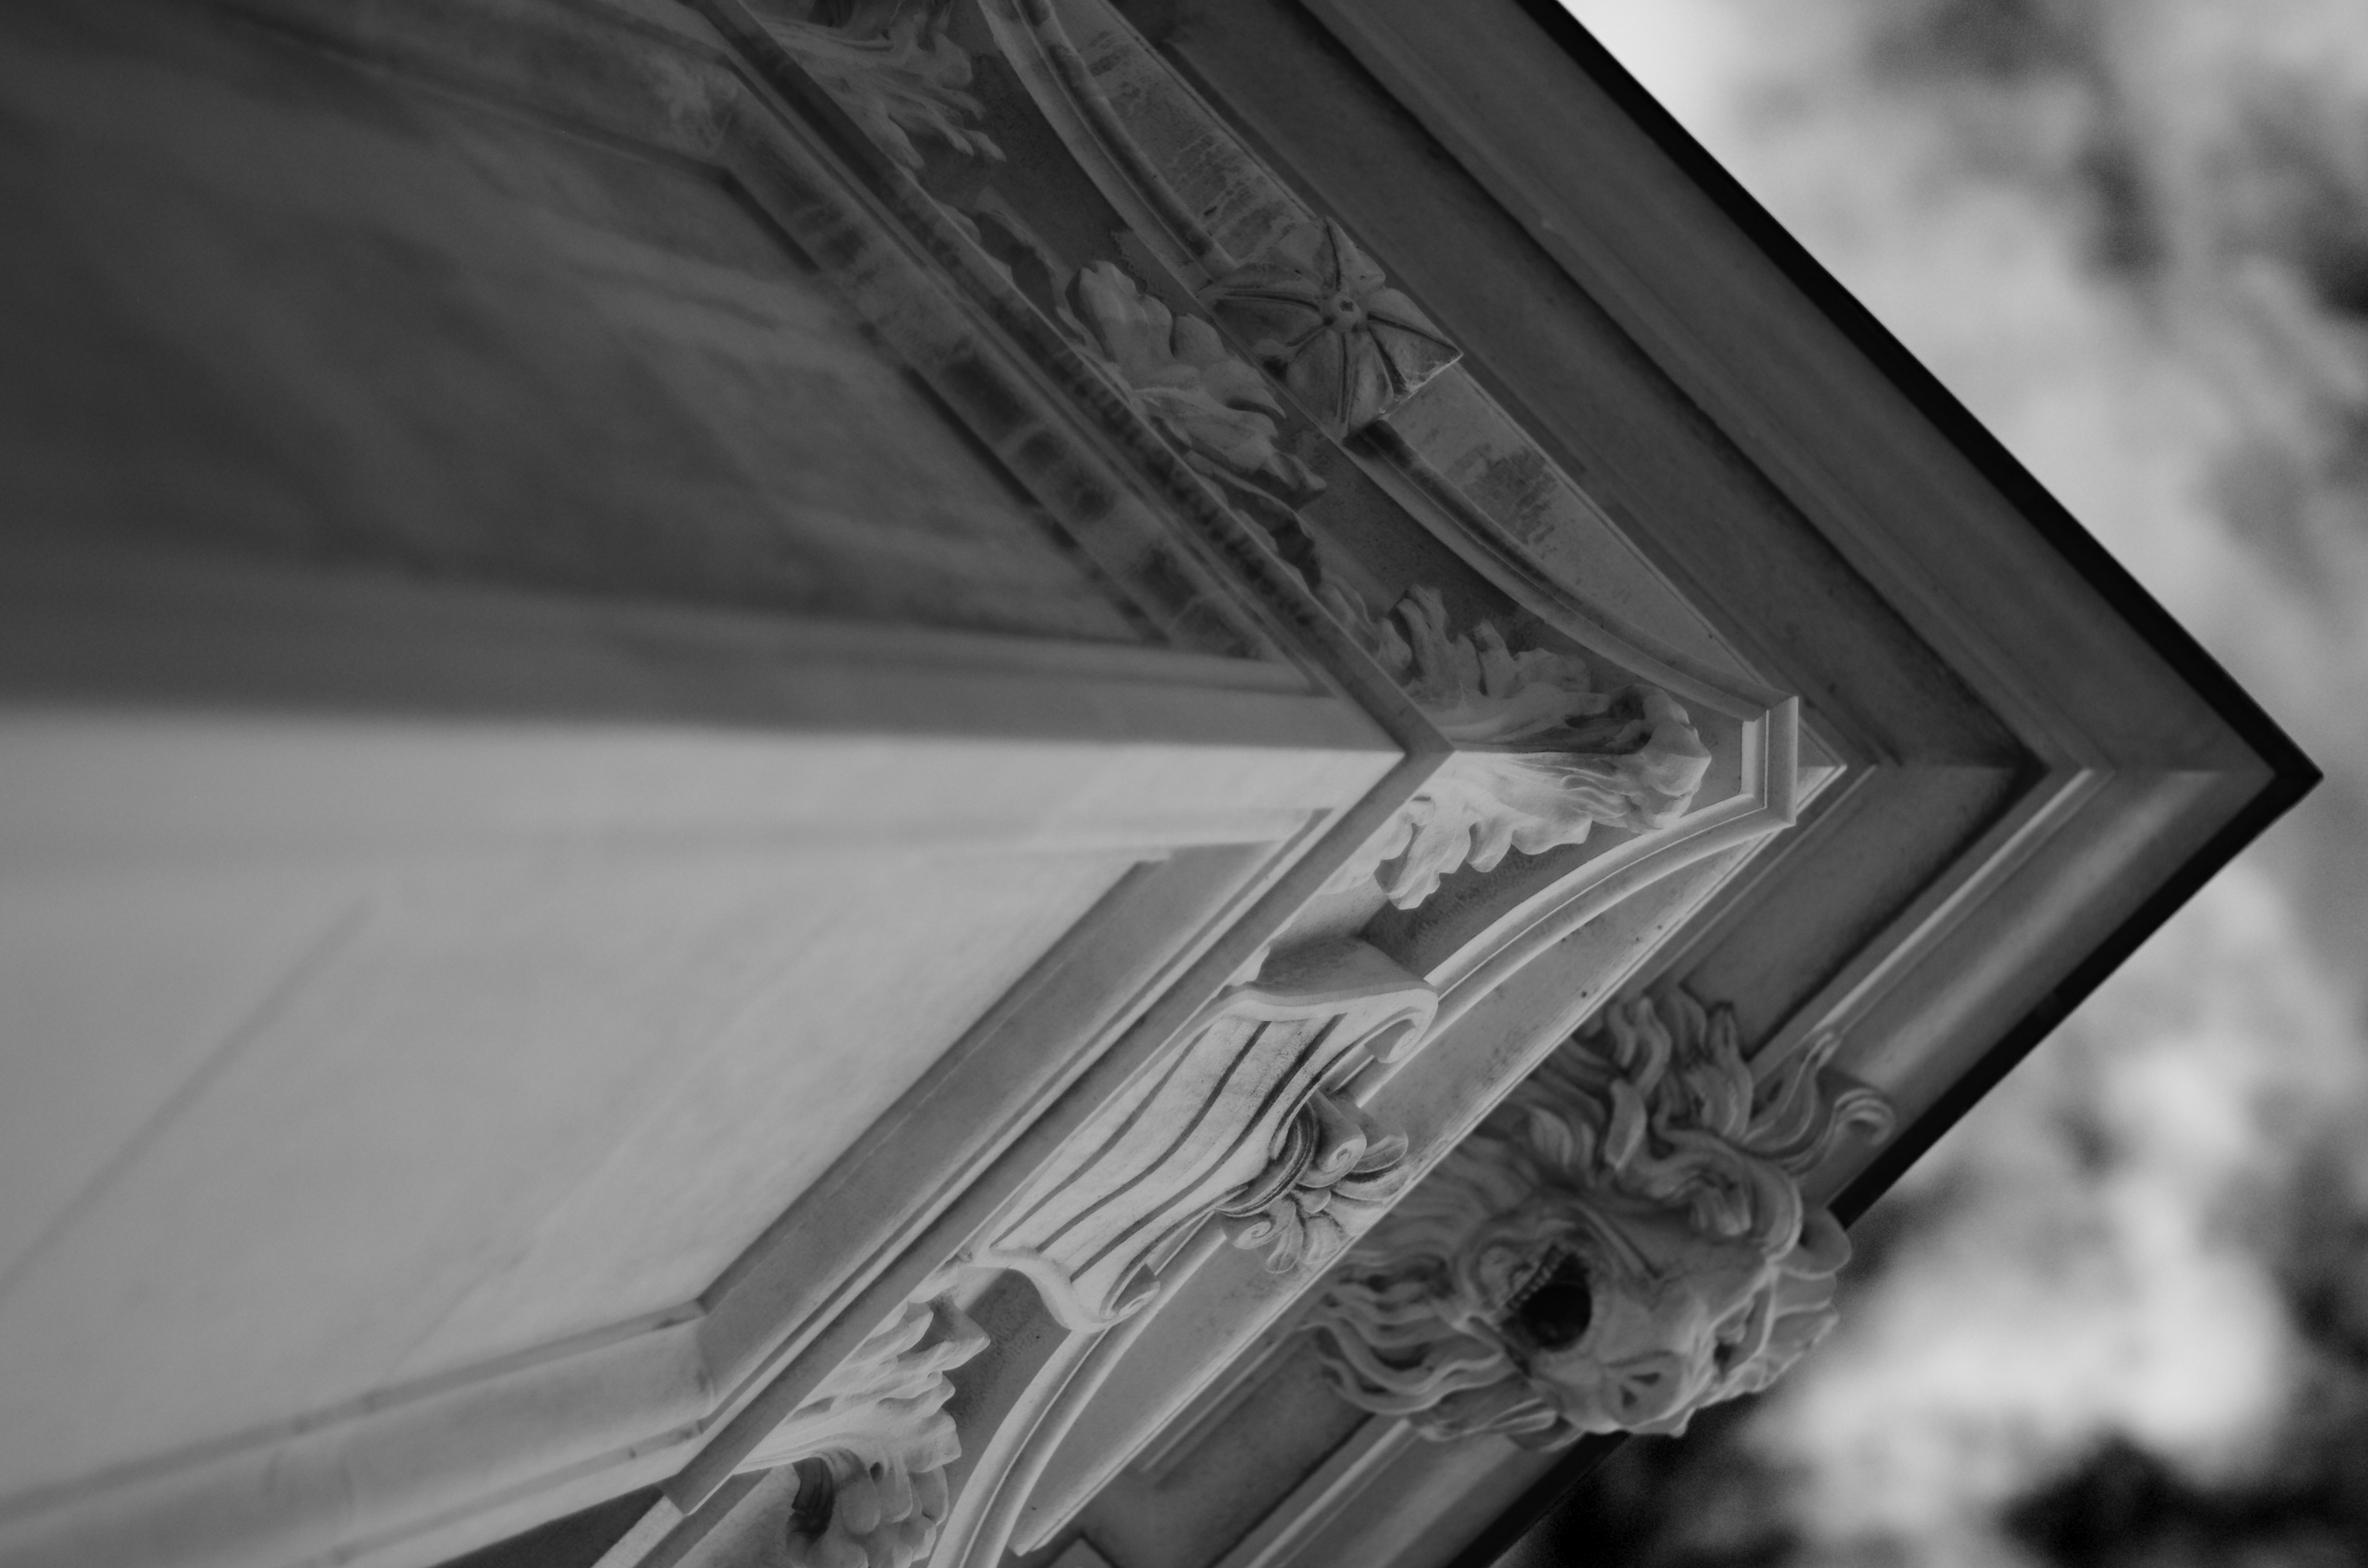
wing, light, black and white, white, photography, sunlight, window, line, darkness, black, monochrome, reflex camera, digital camera, photograph, shape, monochrome photography, film noir, single lens reflex camera